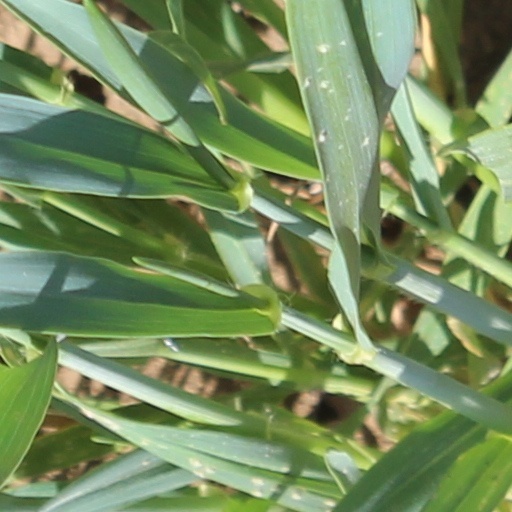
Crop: wheat